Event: Nepal Earthquake
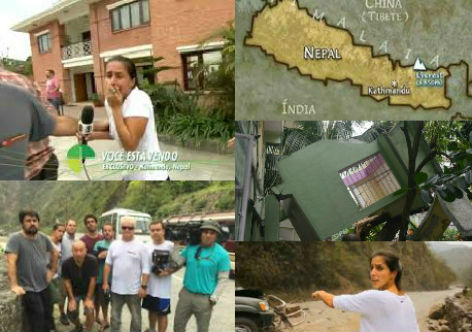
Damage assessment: no_damage